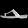
Label: Sandal